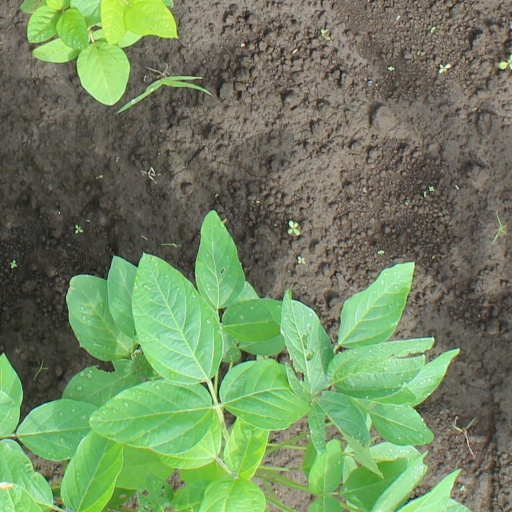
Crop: soybean